Machelen

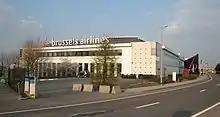
Brussels Airlines head office in Diegem, Machelen

Brussels Airlines has its corporate headquarters in the b.house on the grounds of Brussels Airport and in Diegem, Machelen. Brussels Airlines formed in 2006 as a result of a merger between SN Brussels and Virgin Express.